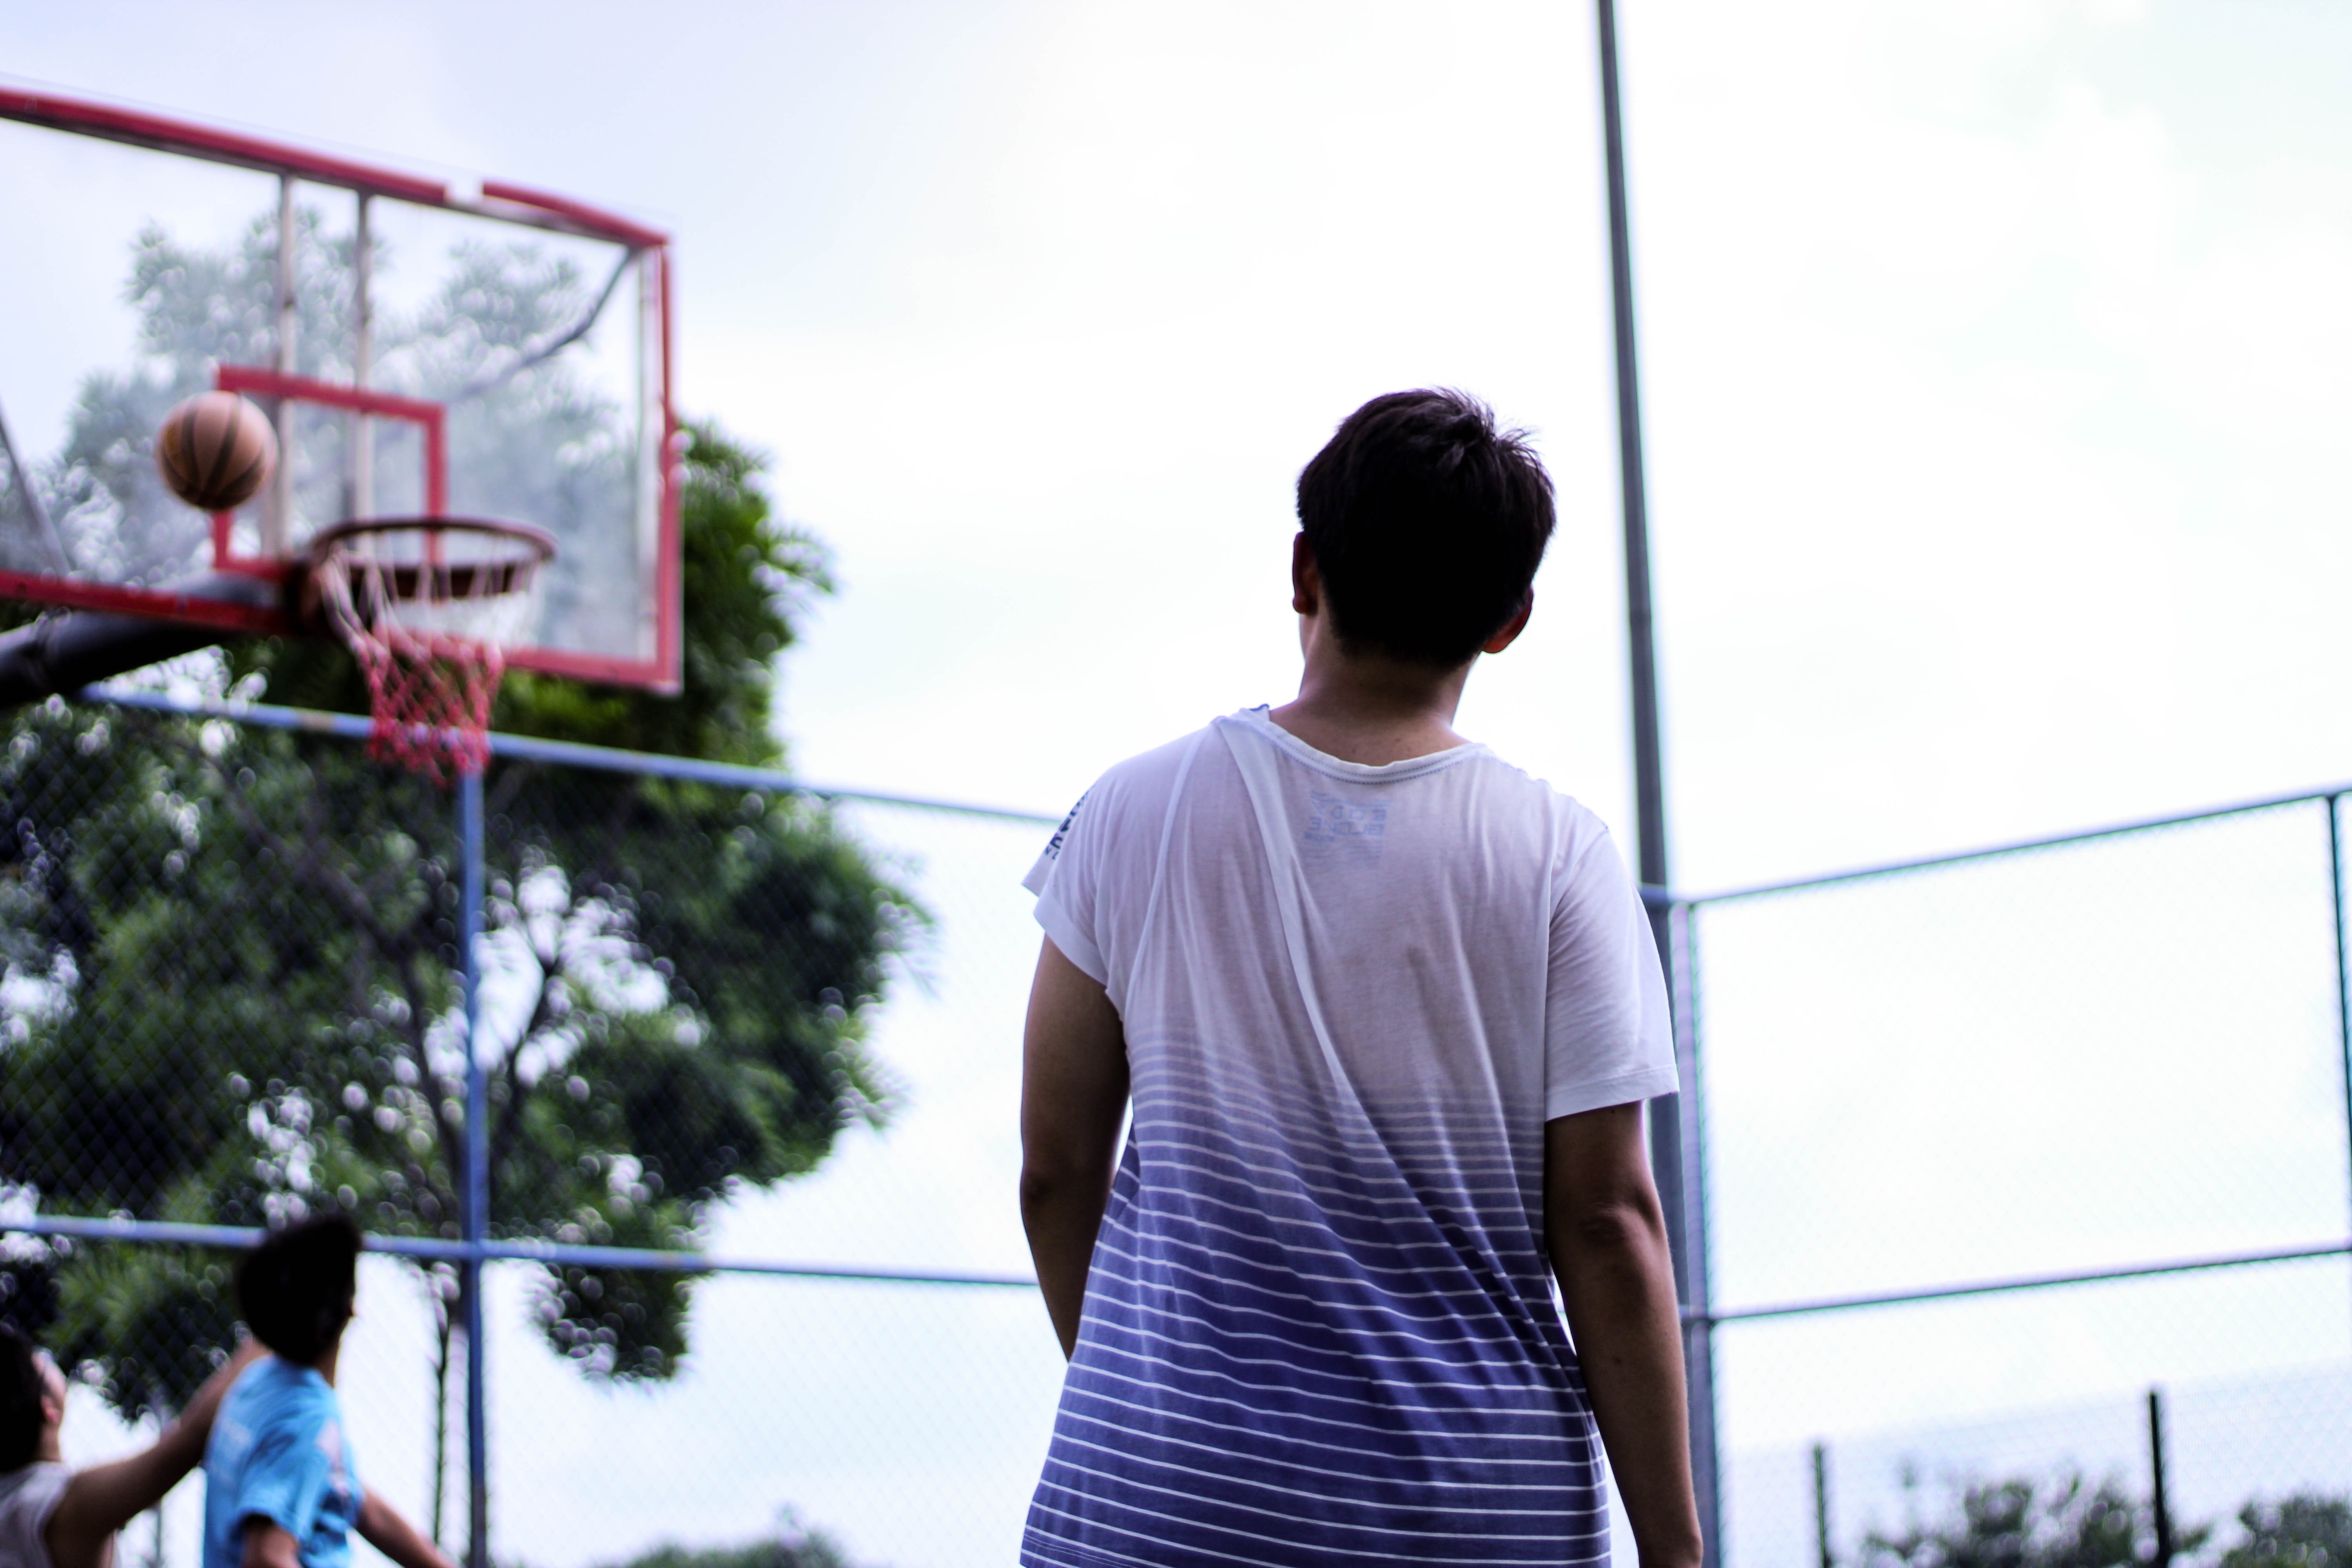
basketball, streetball, basketball court, sky, fun, team sport, basketball moves, sport venue, sports, leisure, 3x3 basketball, slam dunk